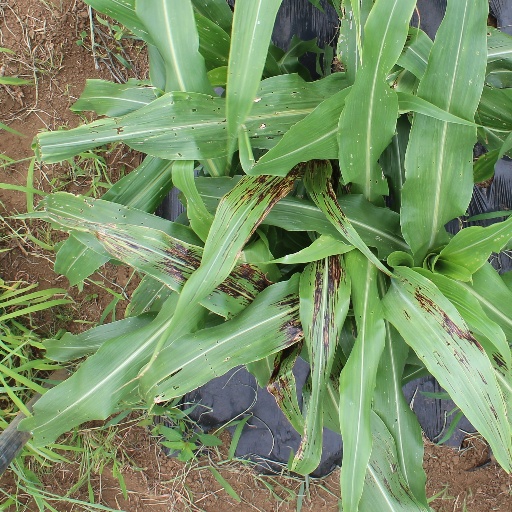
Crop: sorghum